Landscape-scale conservation

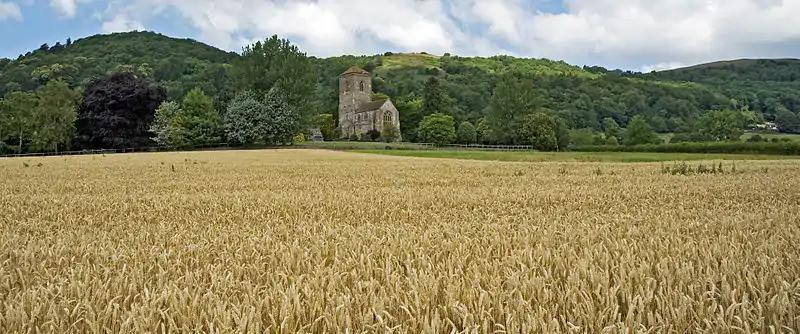
Landscape scale conservation attempts to reconcile competing pressures on the designated Areas of Outstanding Natural Beauty across the United Kingdom.

Landscape-scale conservation is a holistic approach to landscape management, aiming to reconcile the competing objectives of nature conservation and economic activities across a given landscape. Landscape-scale conservation may sometimes be attempted because of climate change. It can be seen as an alternative to site based conservation.